Chahan
Also known as:
fa - Persian: چاهان
id - Indonesian: Chahan
ja - Japanese: チャーハン
jv - Javanese: Chahan
ko - Korean: 차한
pt - Portuguese: Chāhan
ro - Romanian: Chahan
th - Thai: ชาฮัง
vi - Vietnamese: Chahan
yue - Cantonese: 日式炒飯
zh - Chinese: 日式炒饭
Category: rice (fried rice)
Cuisine: Japanese
Associated cuisines: Japanese
Area: Kobe
Countries: Japan
Region: Eastern Asia

The dish is a Japanese fried rice made in a wok with rice and a variety of ingredients, such as scrambled egg, Vegetable, onion, garlic, mushrooms, tofu, pork, and seafood like crab, roe, and shrimp. It's fried using oils like canola, sesame, or sunflower, and seasoned with soy sauce, oyster sauce, sesame oil, salt, and pepper.

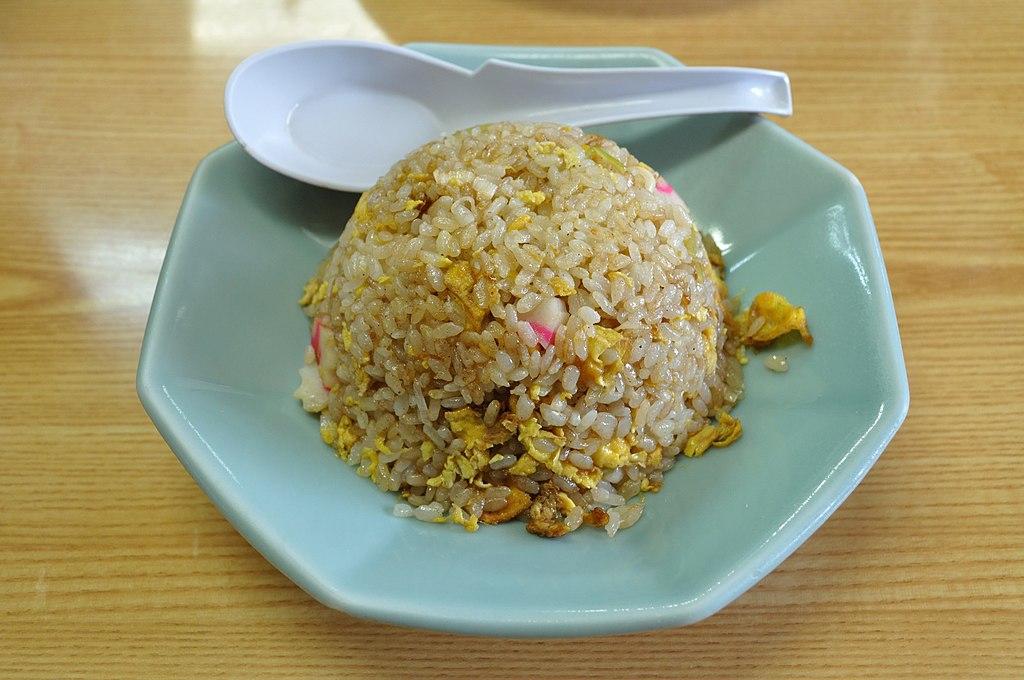
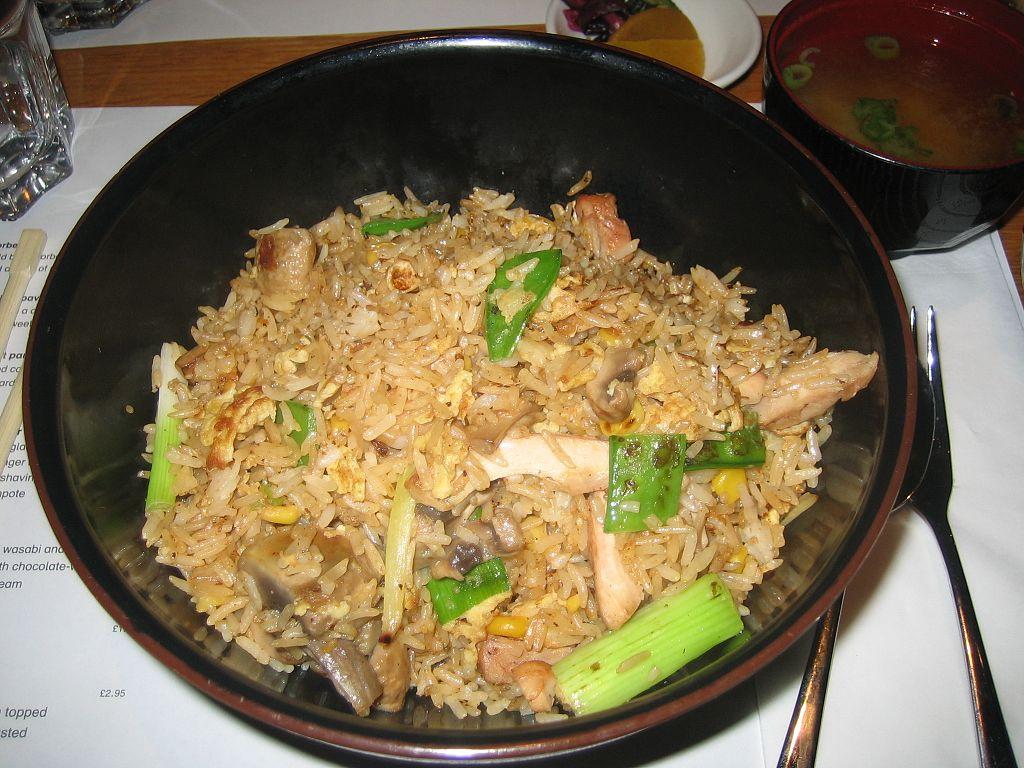
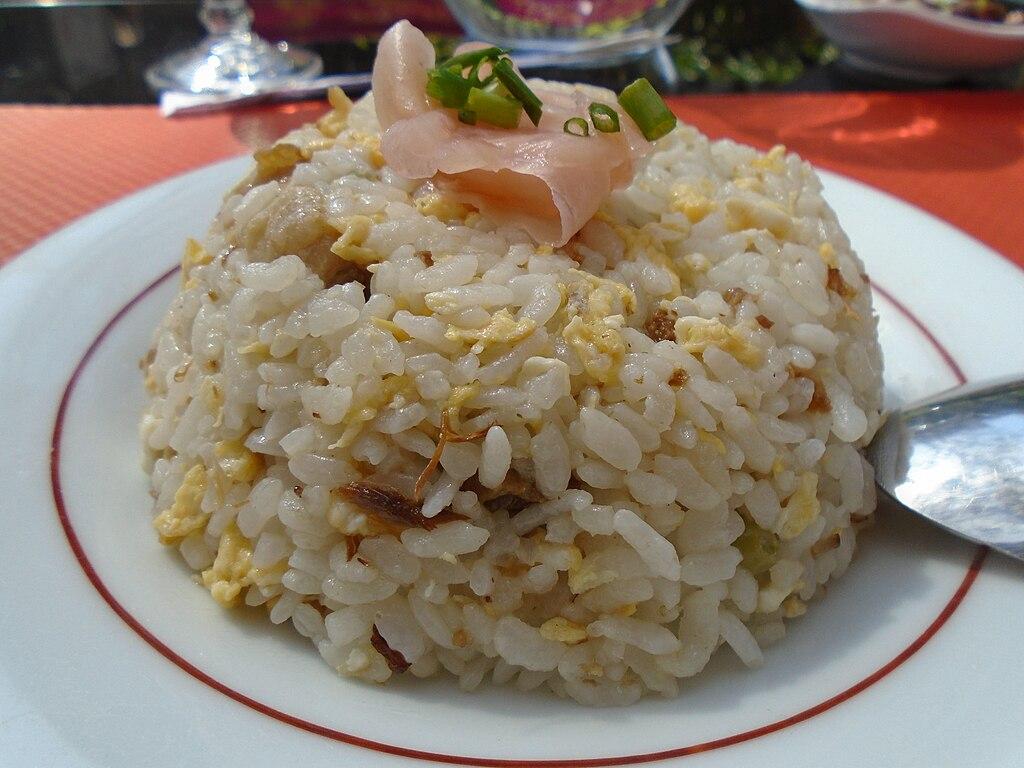
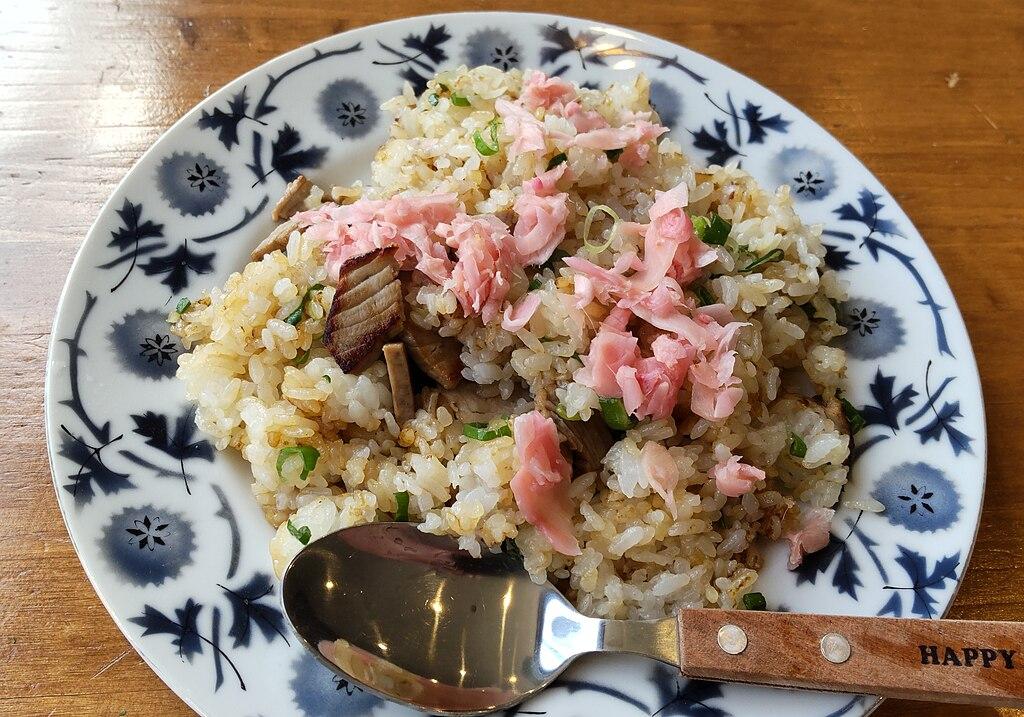
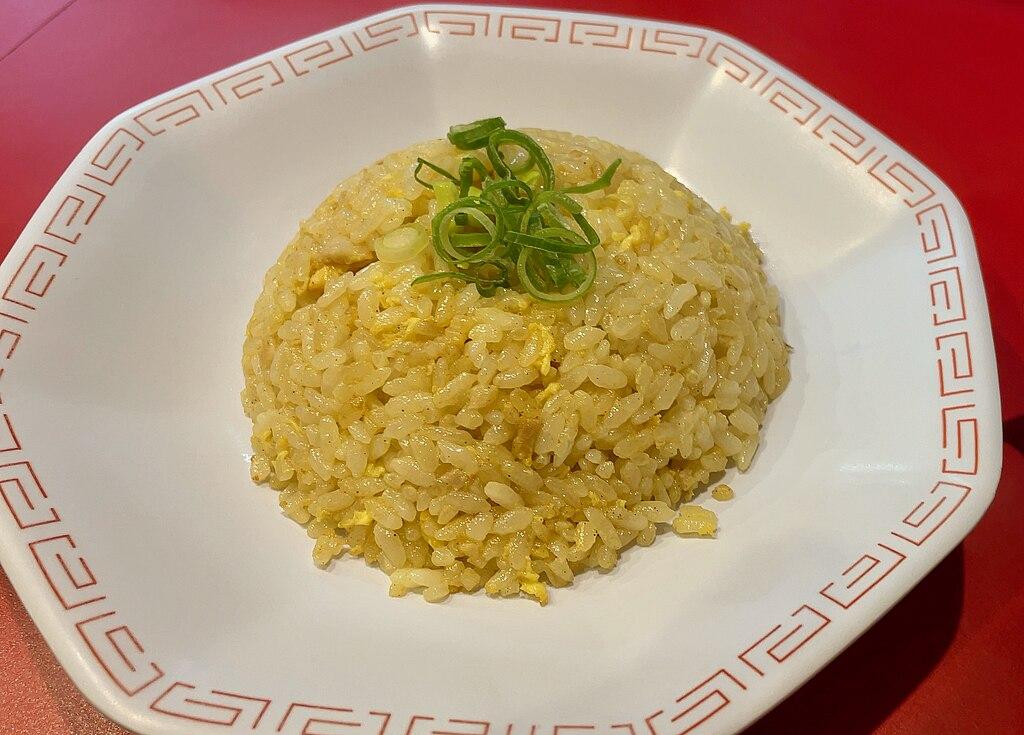
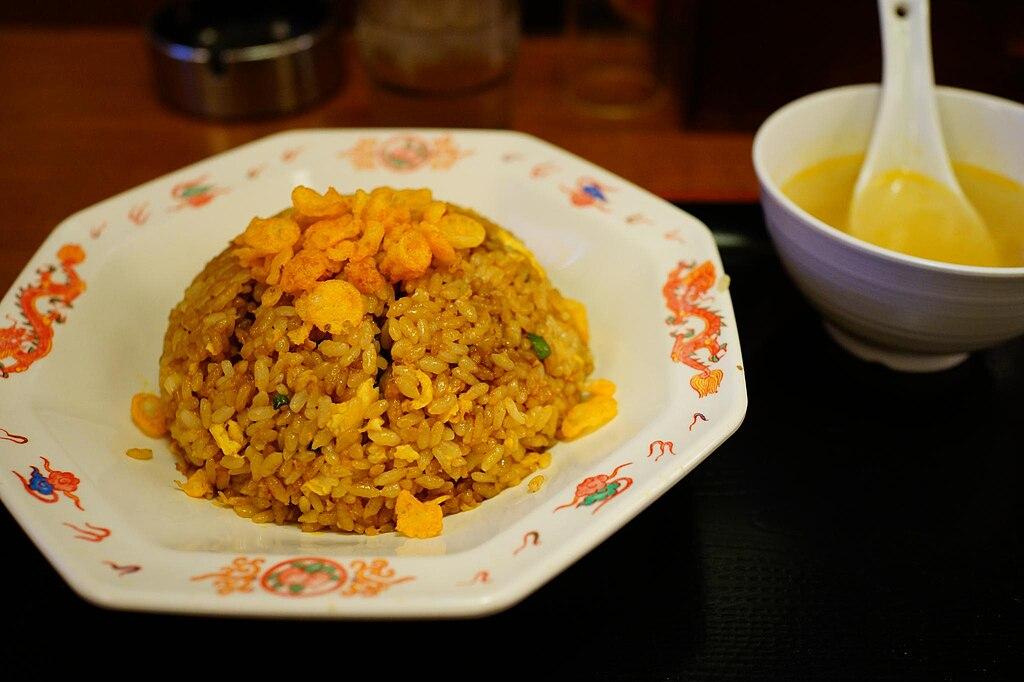
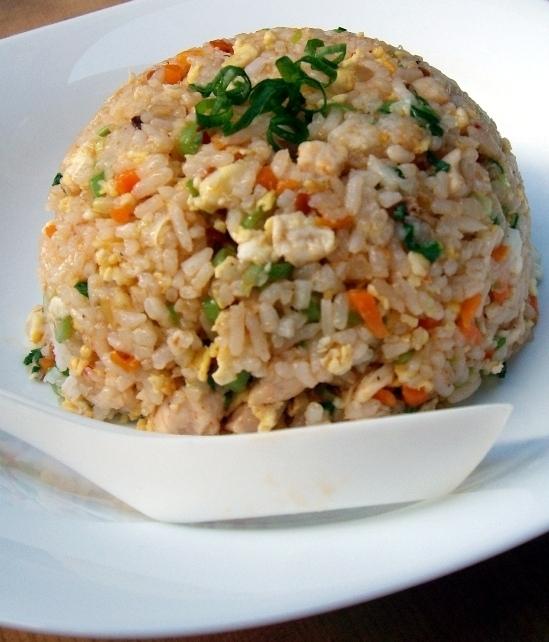